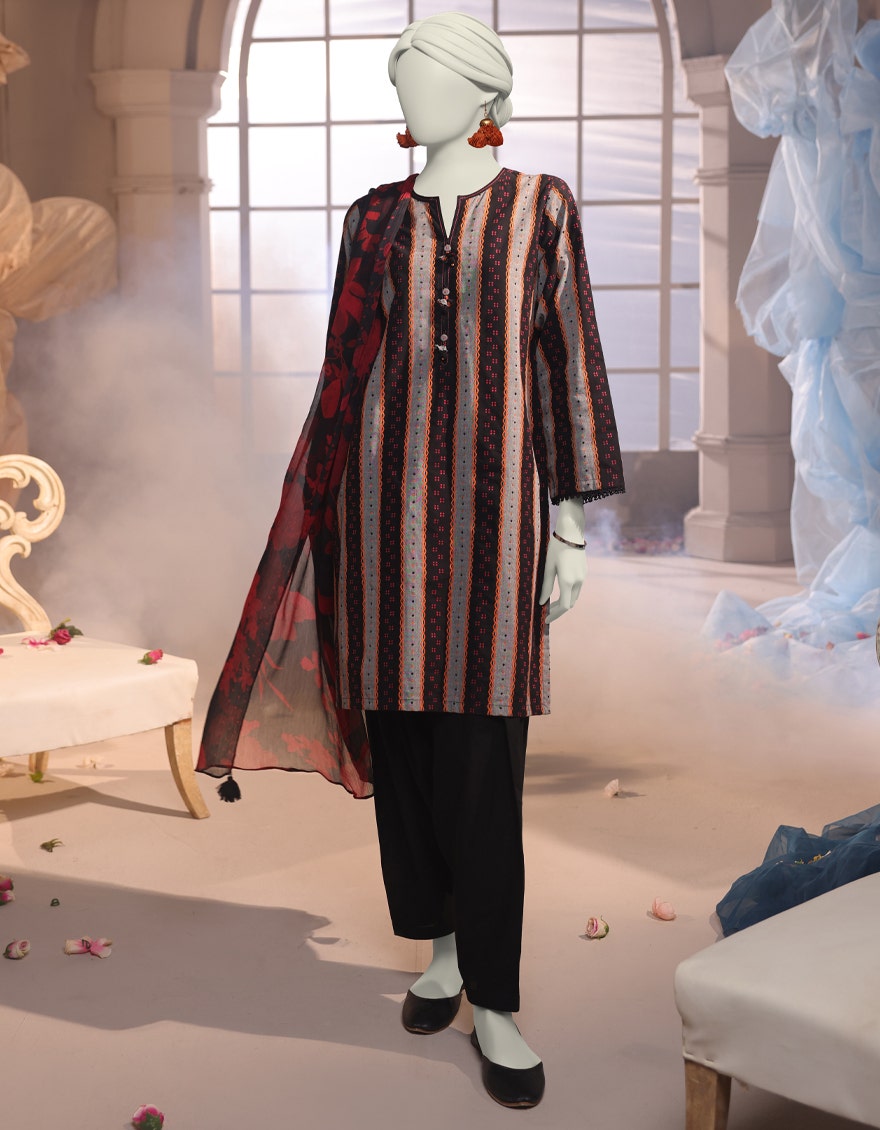
black multi stripe three piece suit